Kathmandu

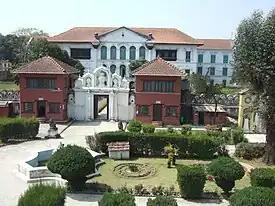

The fire service, known as the "Barun Yantra Karyalaya", opened its first station in Kathmandu in 1937 with a single-vehicle. An iron tower was erected to monitor the city and watch for a fire. As a precautionary measure, firemen were sent to the areas which were designated as accident-prone areas. In 1944, the fire service was extended to the neighbouring cities of Lalitpur and Bhaktapur. In 1966, a fire service was established in Kathmandu central airport. In 1975, a West German government donation added seven fire engines to Kathmandu's fire service. The fire service in the city is also overlooked by an international non-governmental organization, the Firefighters Volunteer Association of Nepal (FAN), which was established in 2000 with the purpose of raising public awareness about fire and improving safety.